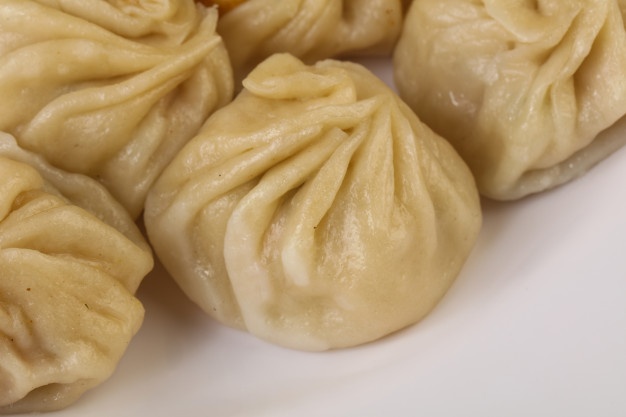
Dish: momos